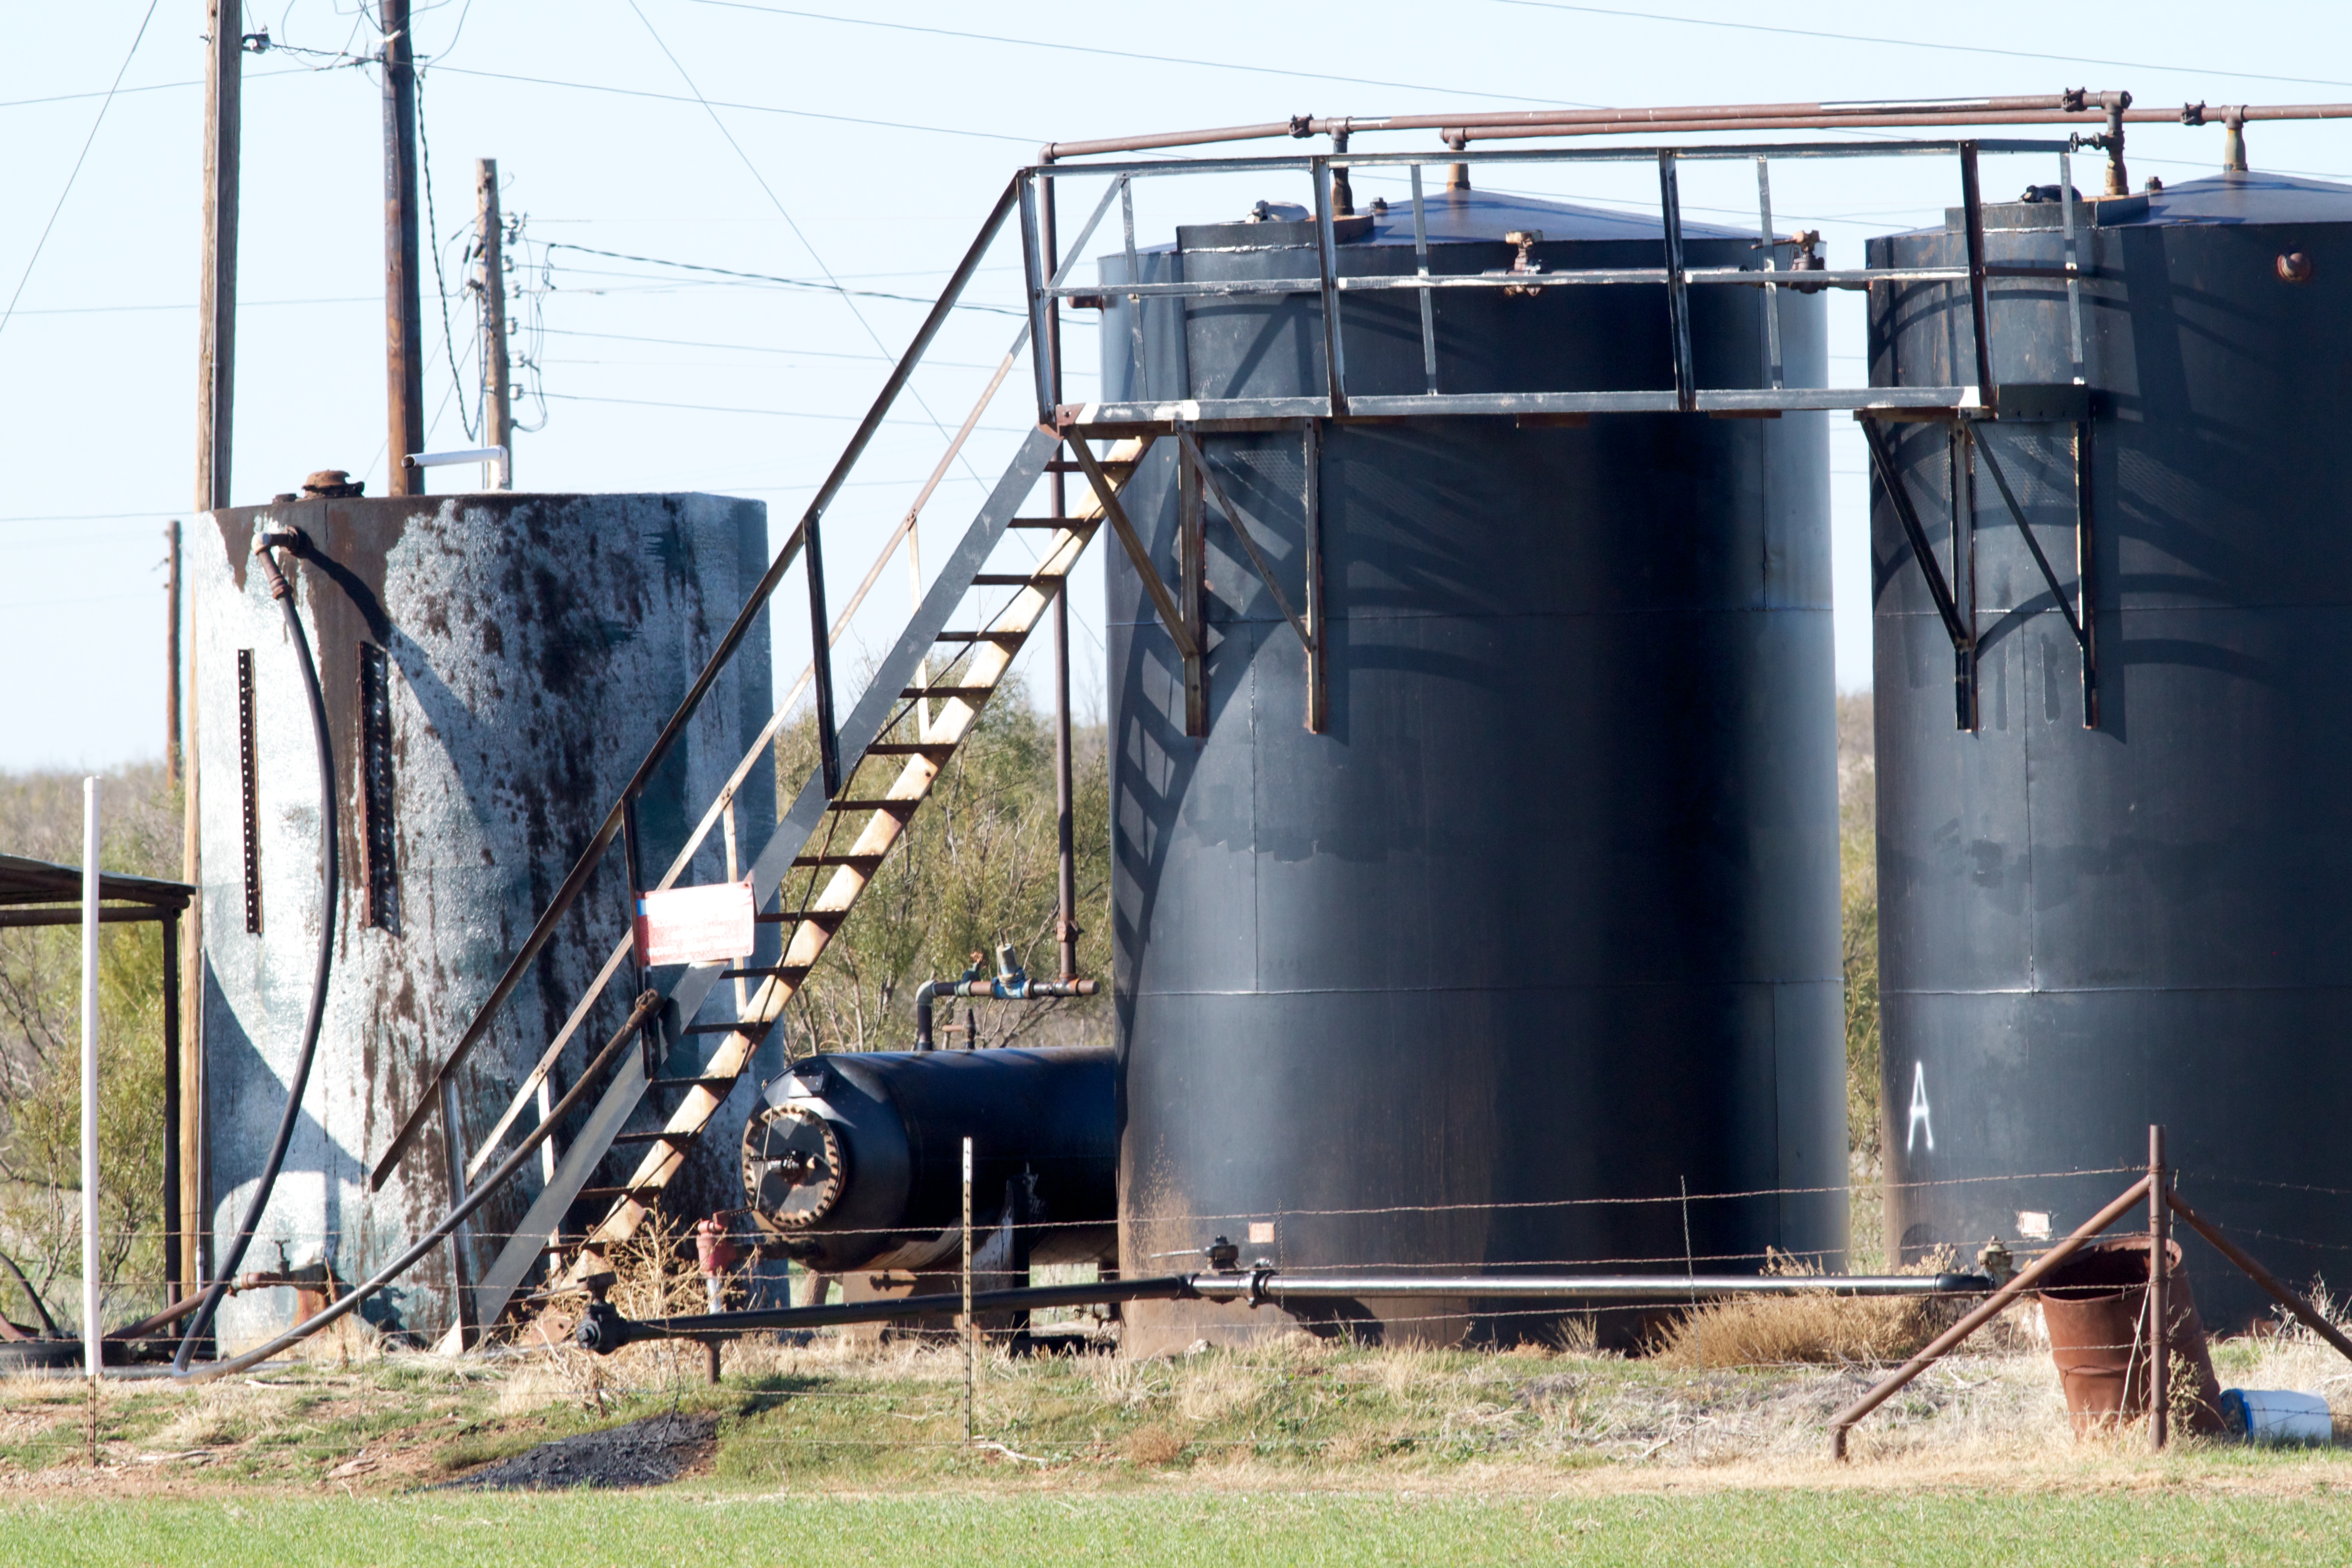
transport, vehicle, mast, energy, silo, odyssey, man made object, rolling stock, storage tank